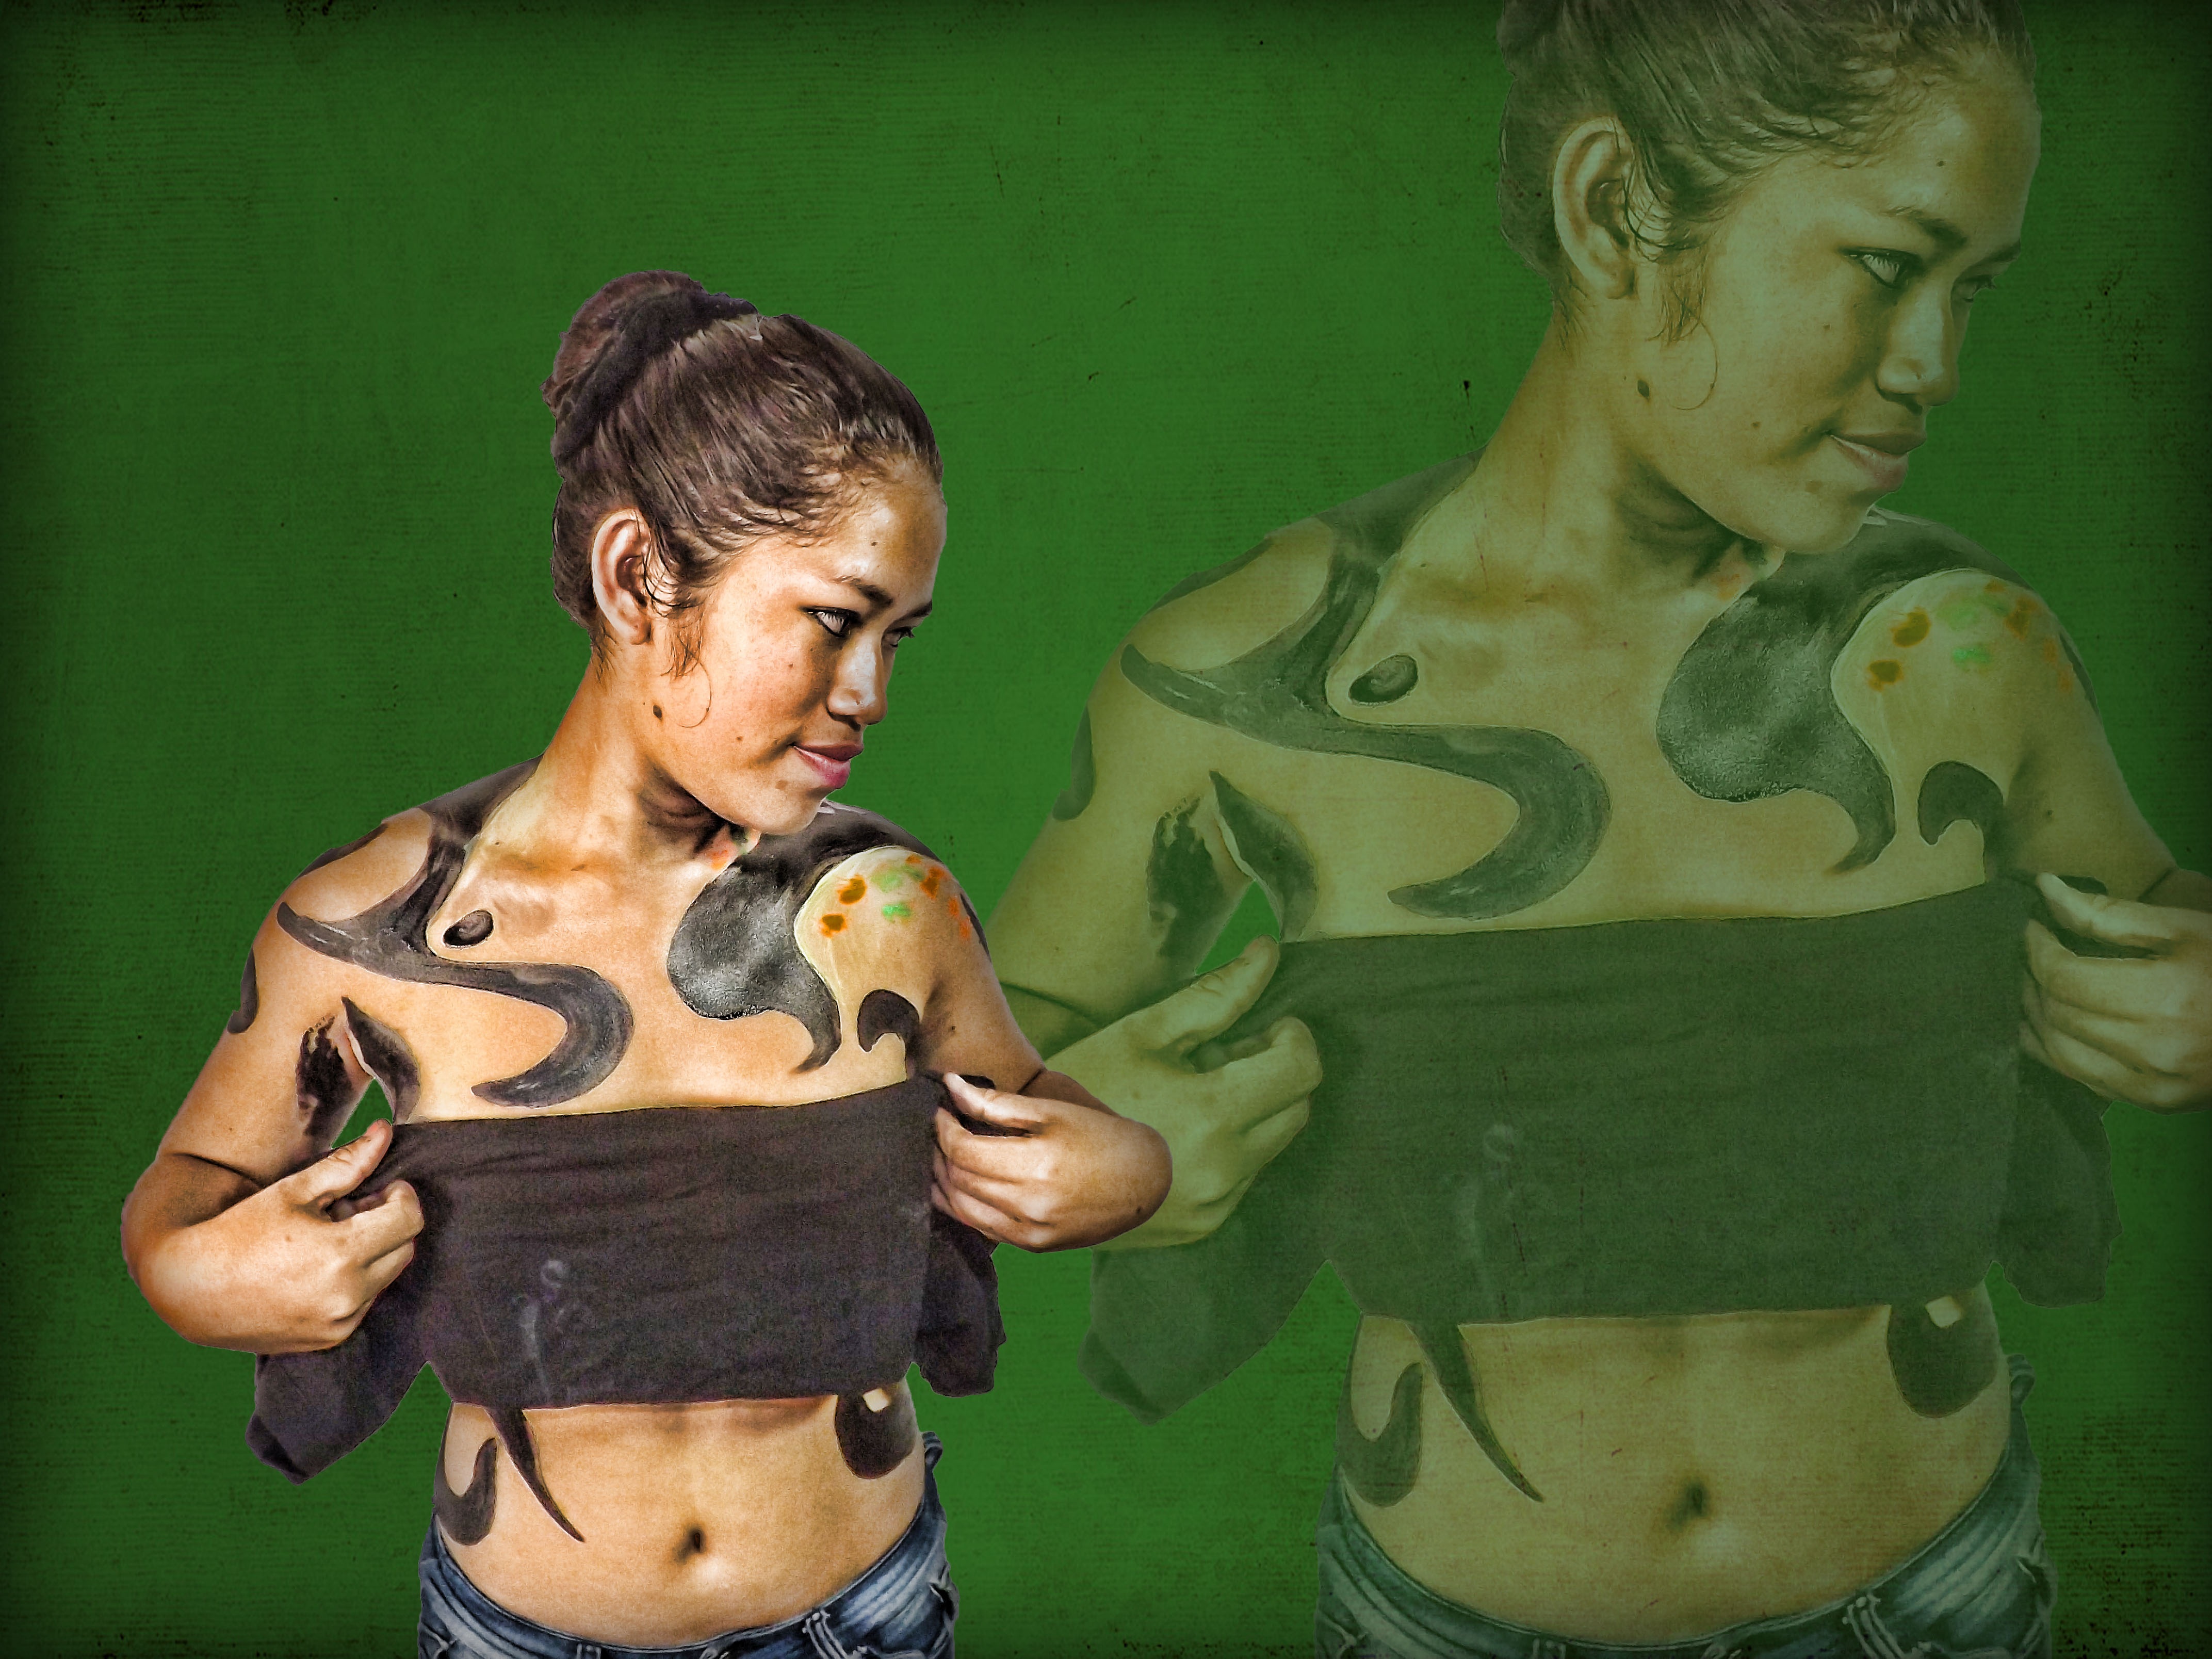
person, jungle, artistic, women, beauty, body paint, amazonia